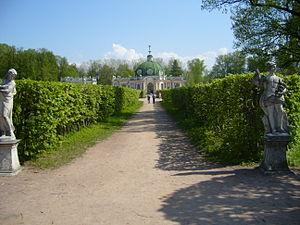
Le château de Kouskovo est un château des environs de Moscou, ancienne résidence d'été des comtes Chérémétiev construit au milieu du XVIIIᵉ siècle. Il fait partie maintenant du district-est de la municipalité de Moscou. Il est entouré d'un jardin à la française qui lui vaut le surnom de Versailles moscovite. Ce parc de 300 hectares est l'un des lieux de promenade favoris des habitants de la capitale russe.